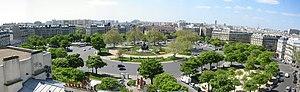
La place de la Nation, ancienne « place du Trône » puis « place du Trône-Renversé », est une place de Paris située à la frontière des 11ᵉ et 12ᵉ arrondissements.